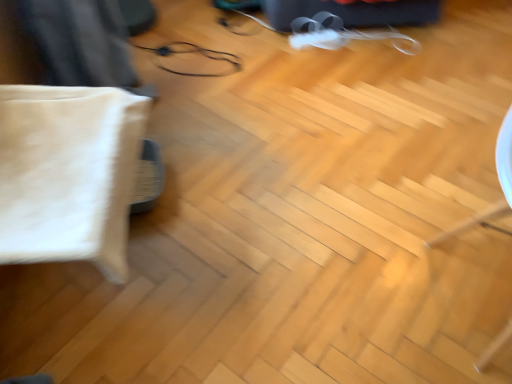
Question: Locate metallic wire at center in the image.
Answer: [(0.375, 0.138)]